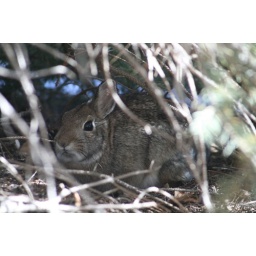
living under tree in front of my grandmothers house in colorado springs black forest